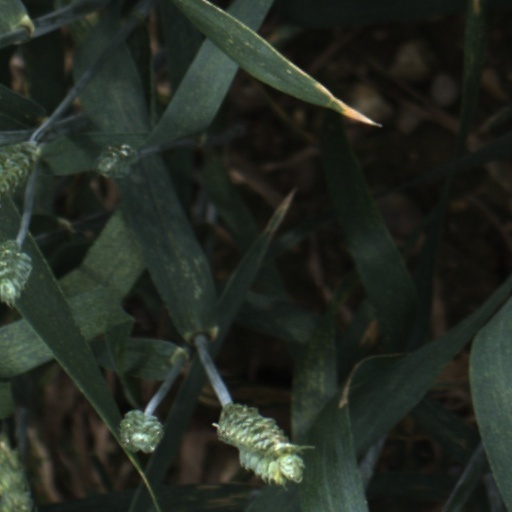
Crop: wheat